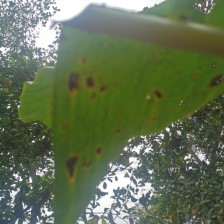
Label: pestalotiopsis